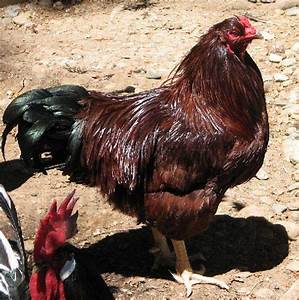
Label: gallina